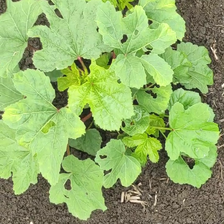
Weed species: Little_Mallow(Malva parviflora)